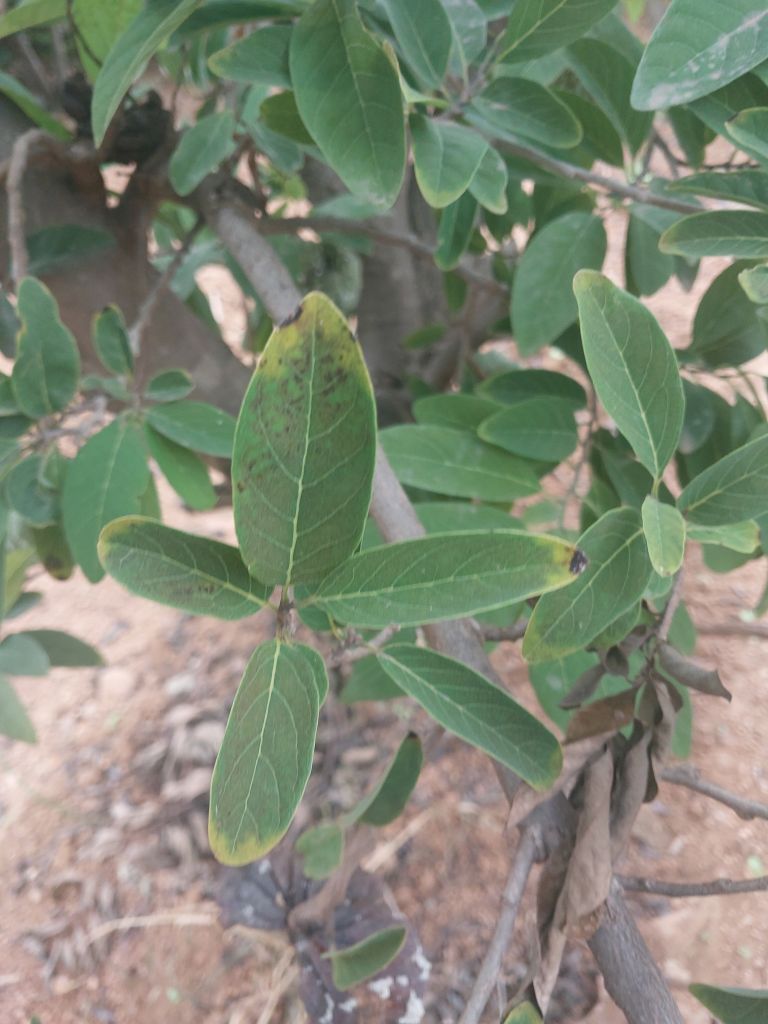
Disease label: Leaf spot on Leaves